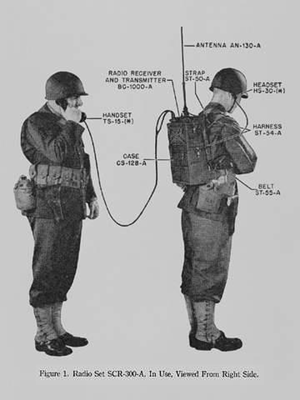
Le SCR-300 est un émetteur-récepteur radio portable créé par Motorola en 1940 pour l'US Army et utilisé par le Signal Corps Radio. Ce système est le premier commercialisé à prendre le nom de Talkie-walkie.
Un talkie-walkie, ou walkie-talkie au Canada, est un émetteur-récepteur radio mobile servant aux liaisons radiotéléphoniques tout en se déplaçant à pied. Ce type d'émetteur-récepteur est surtout utilisé en très haute fréquence et ultra haute fréquence afin de réduire la longueur de l'antenne.